Le Thi Thu Thuy

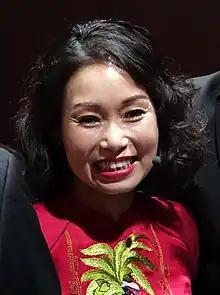
Thủy in 2018

Lê Thị Thu Thủy (born 1974), better known as Madame Thuy, is a Vietnamese businesswoman. She was a chief executive of the automotive company VinFast, she is currently vice-chairwoman of the conglomerate Vingroup.